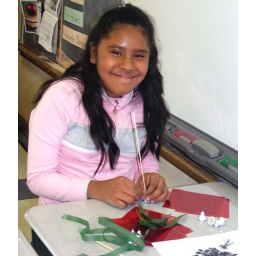
girl in pink having fun